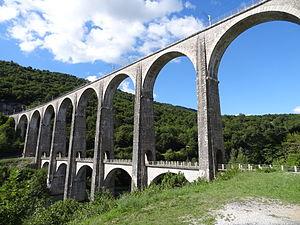
Le viaduc de Cize-Bolozon dans le département de l'Ain en France. Prise de vue depuis la rive gauche de la rivière d'Ain, en aval du viaduc.
Les maquis de l'Ain et du Haut-Jura sont des groupes de résistants français et étrangers qui ont opéré et trouvé refuge dans les montagnes et forêts du Bugey et du Haut-Jura durant la Seconde Guerre mondiale.